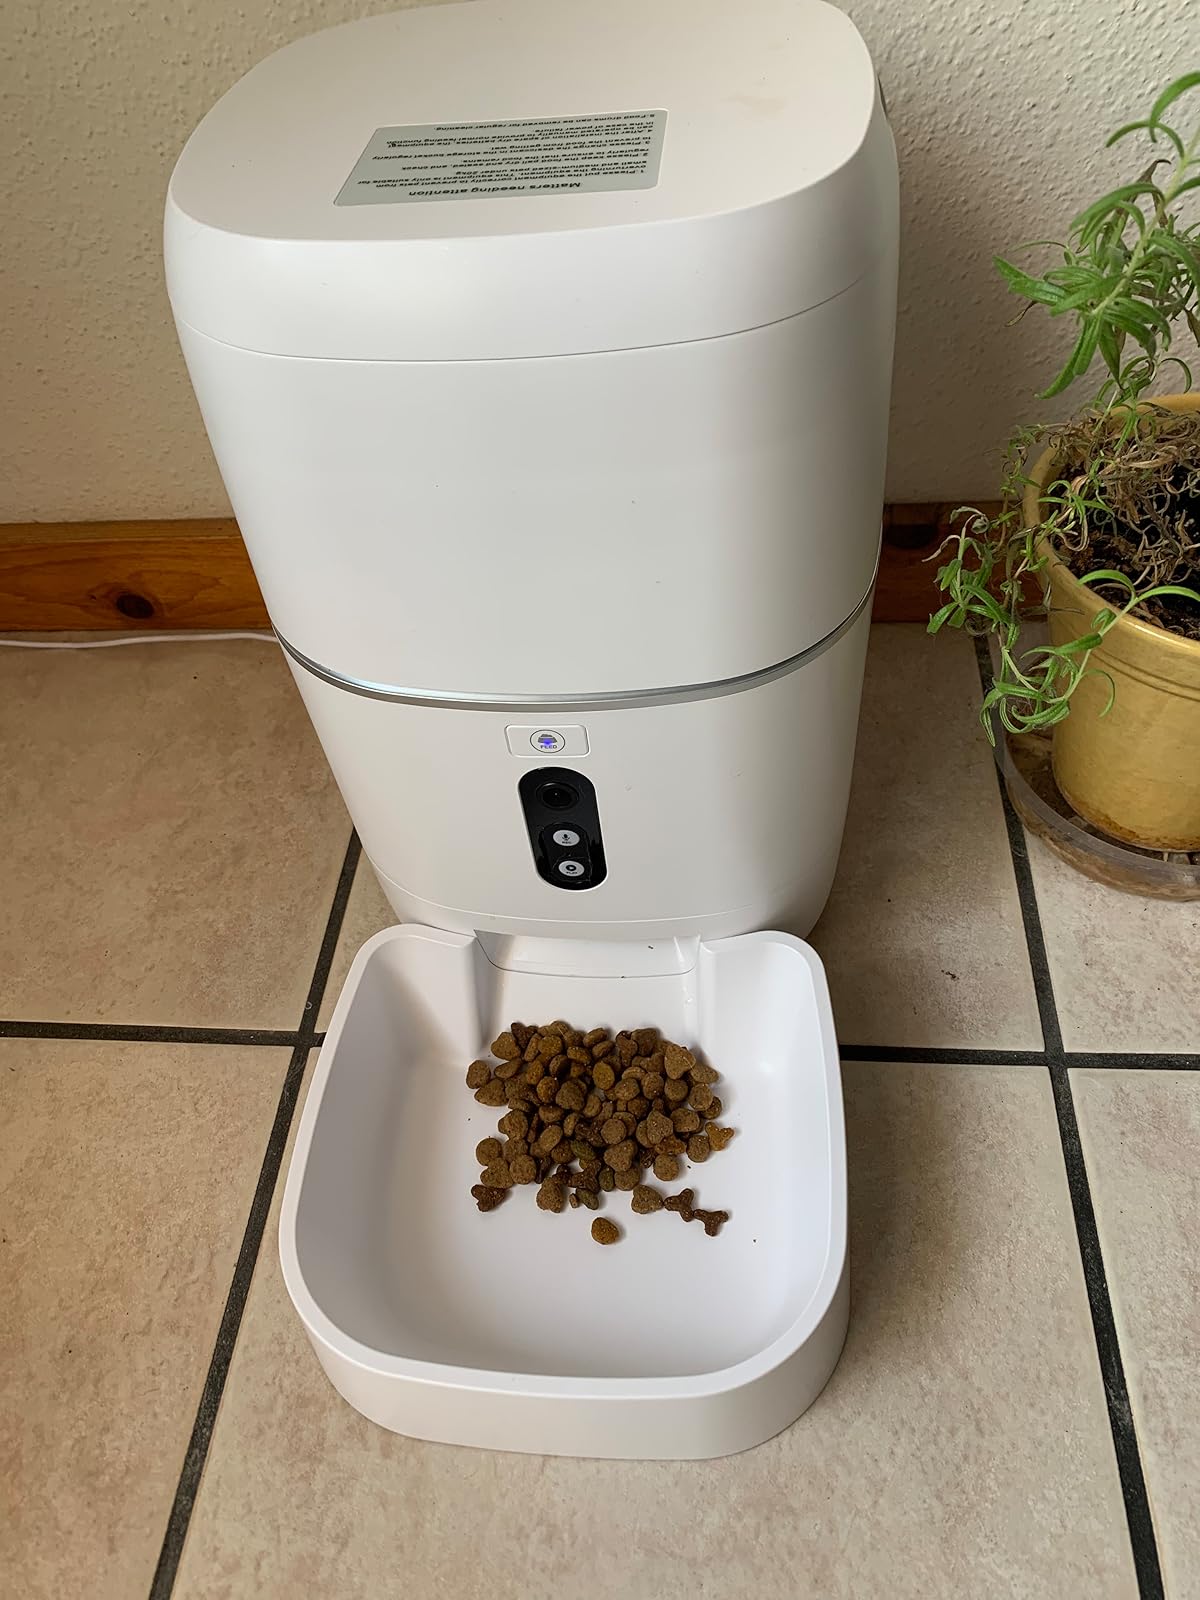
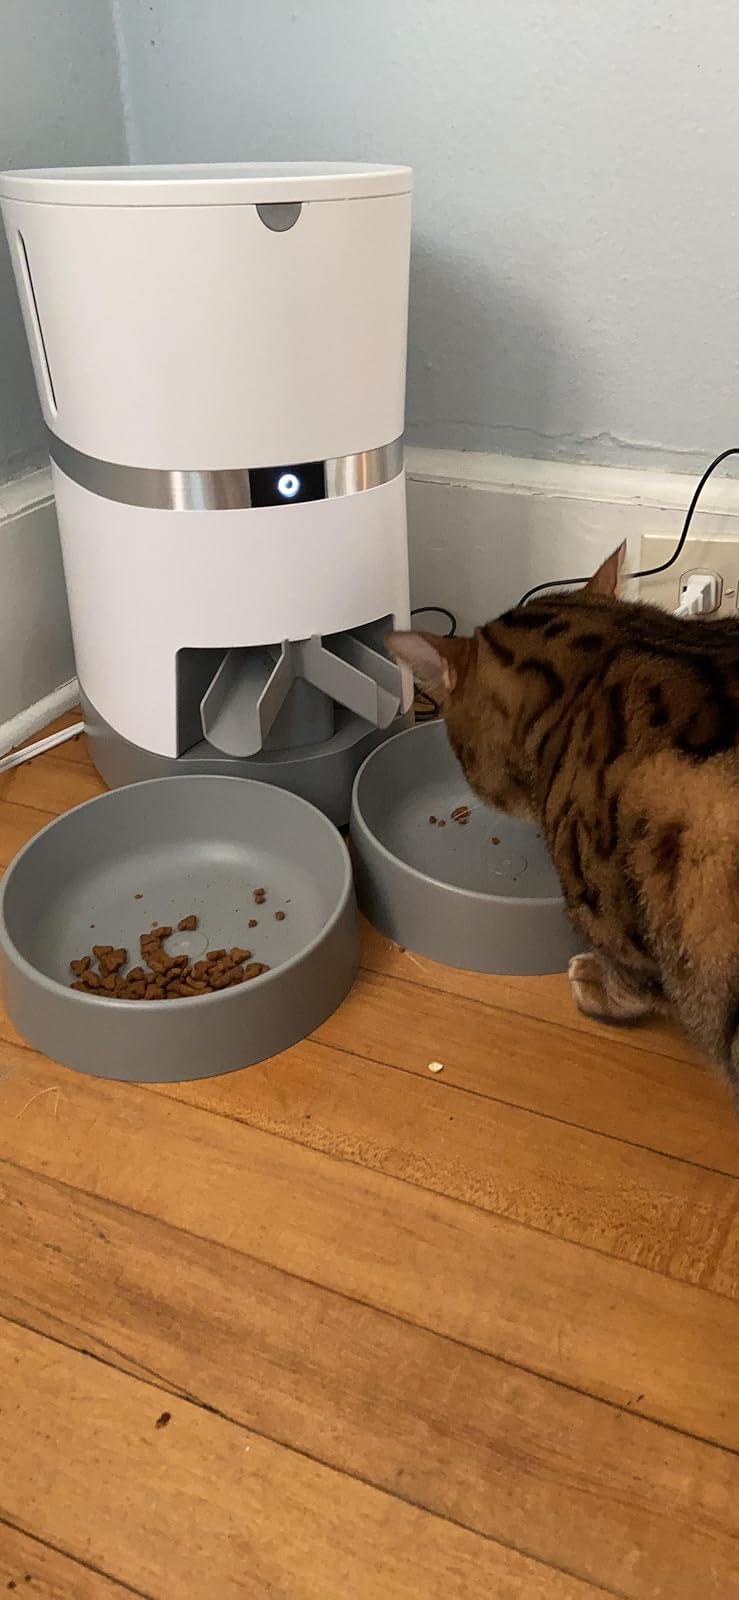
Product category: items_feeder
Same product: no